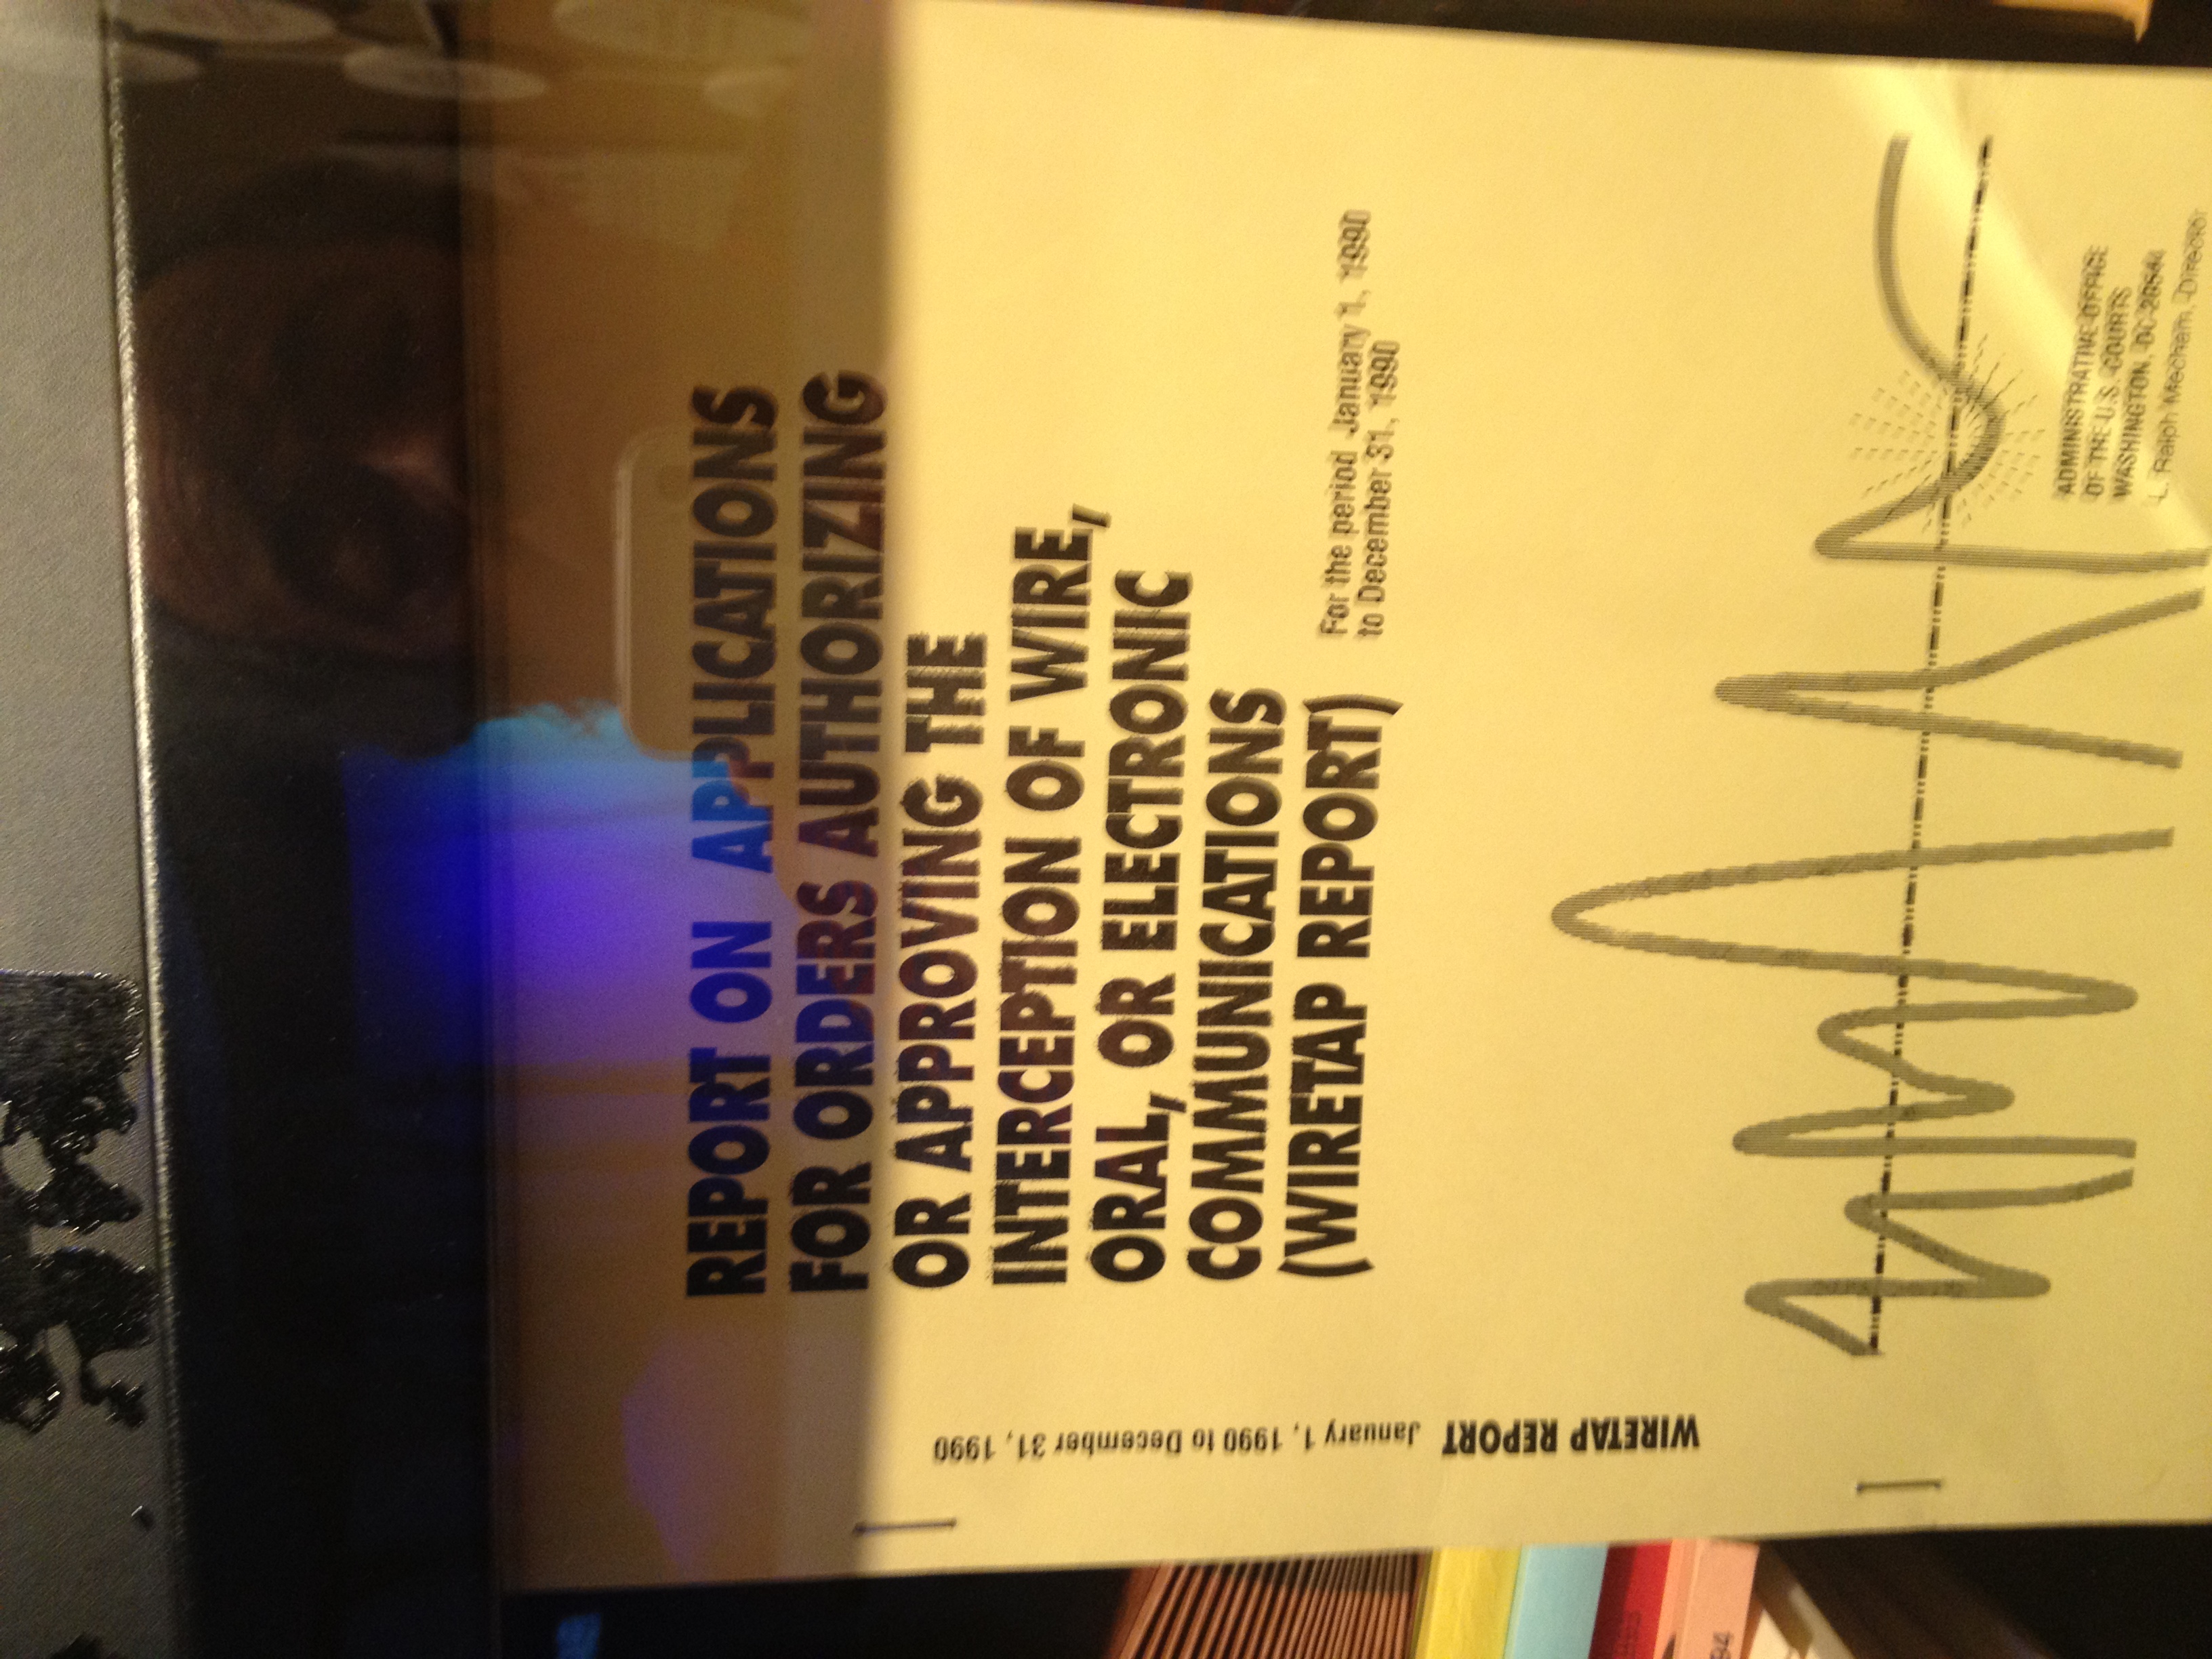
advertising, brand, design, text